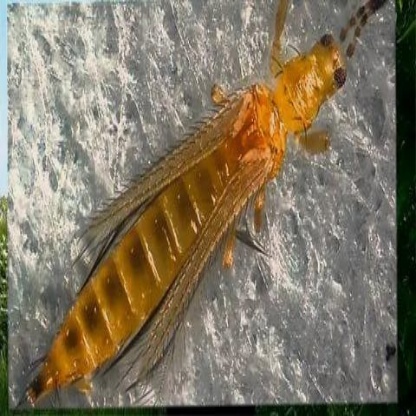
Nhãn: Bọ trĩ ( Thrips )